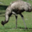
Label: bird